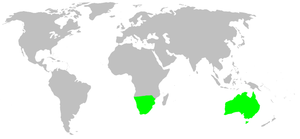
Les Ammoxenidae sont une famille d'araignées aranéomorphes.